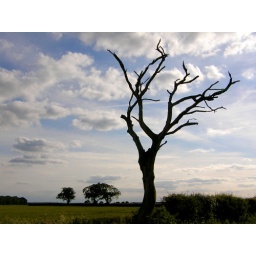
A dead tree near the water tower in the previous shot. I boosted the saturation a little in PS.